Huangpu, Shanghai

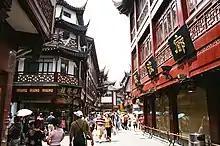
Commercial buildings near the City God Temple, in the former Nanshi District

The former Nanshi District, literally "southern city", was the historical core of Shanghai. It included the old, walled city as well as the nearby docklands on both sides of the Huangpu River. Shanghai County was established at the beginning of the Ming Dynasty. A city wall was built to repel the Wokou, and this Ming Dynasty wall defined the extent of urban Shanghai for the next few centuries.